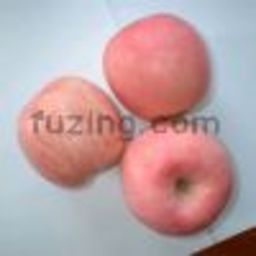
Label: Apple